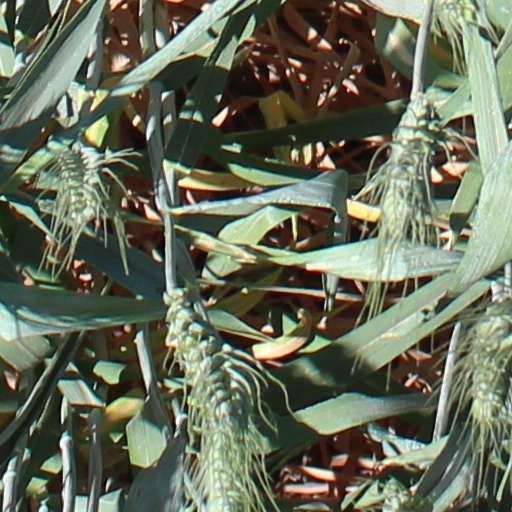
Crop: wheat